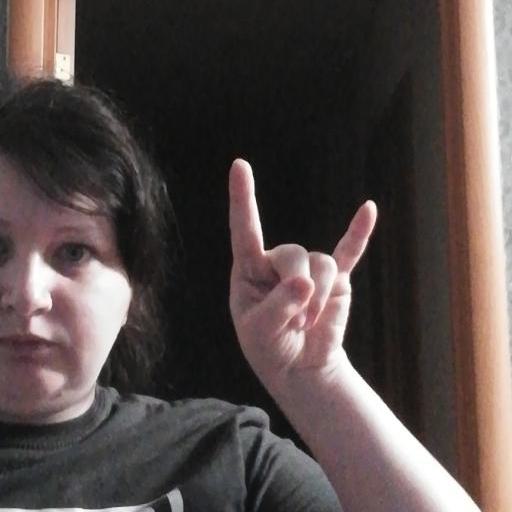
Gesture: rock